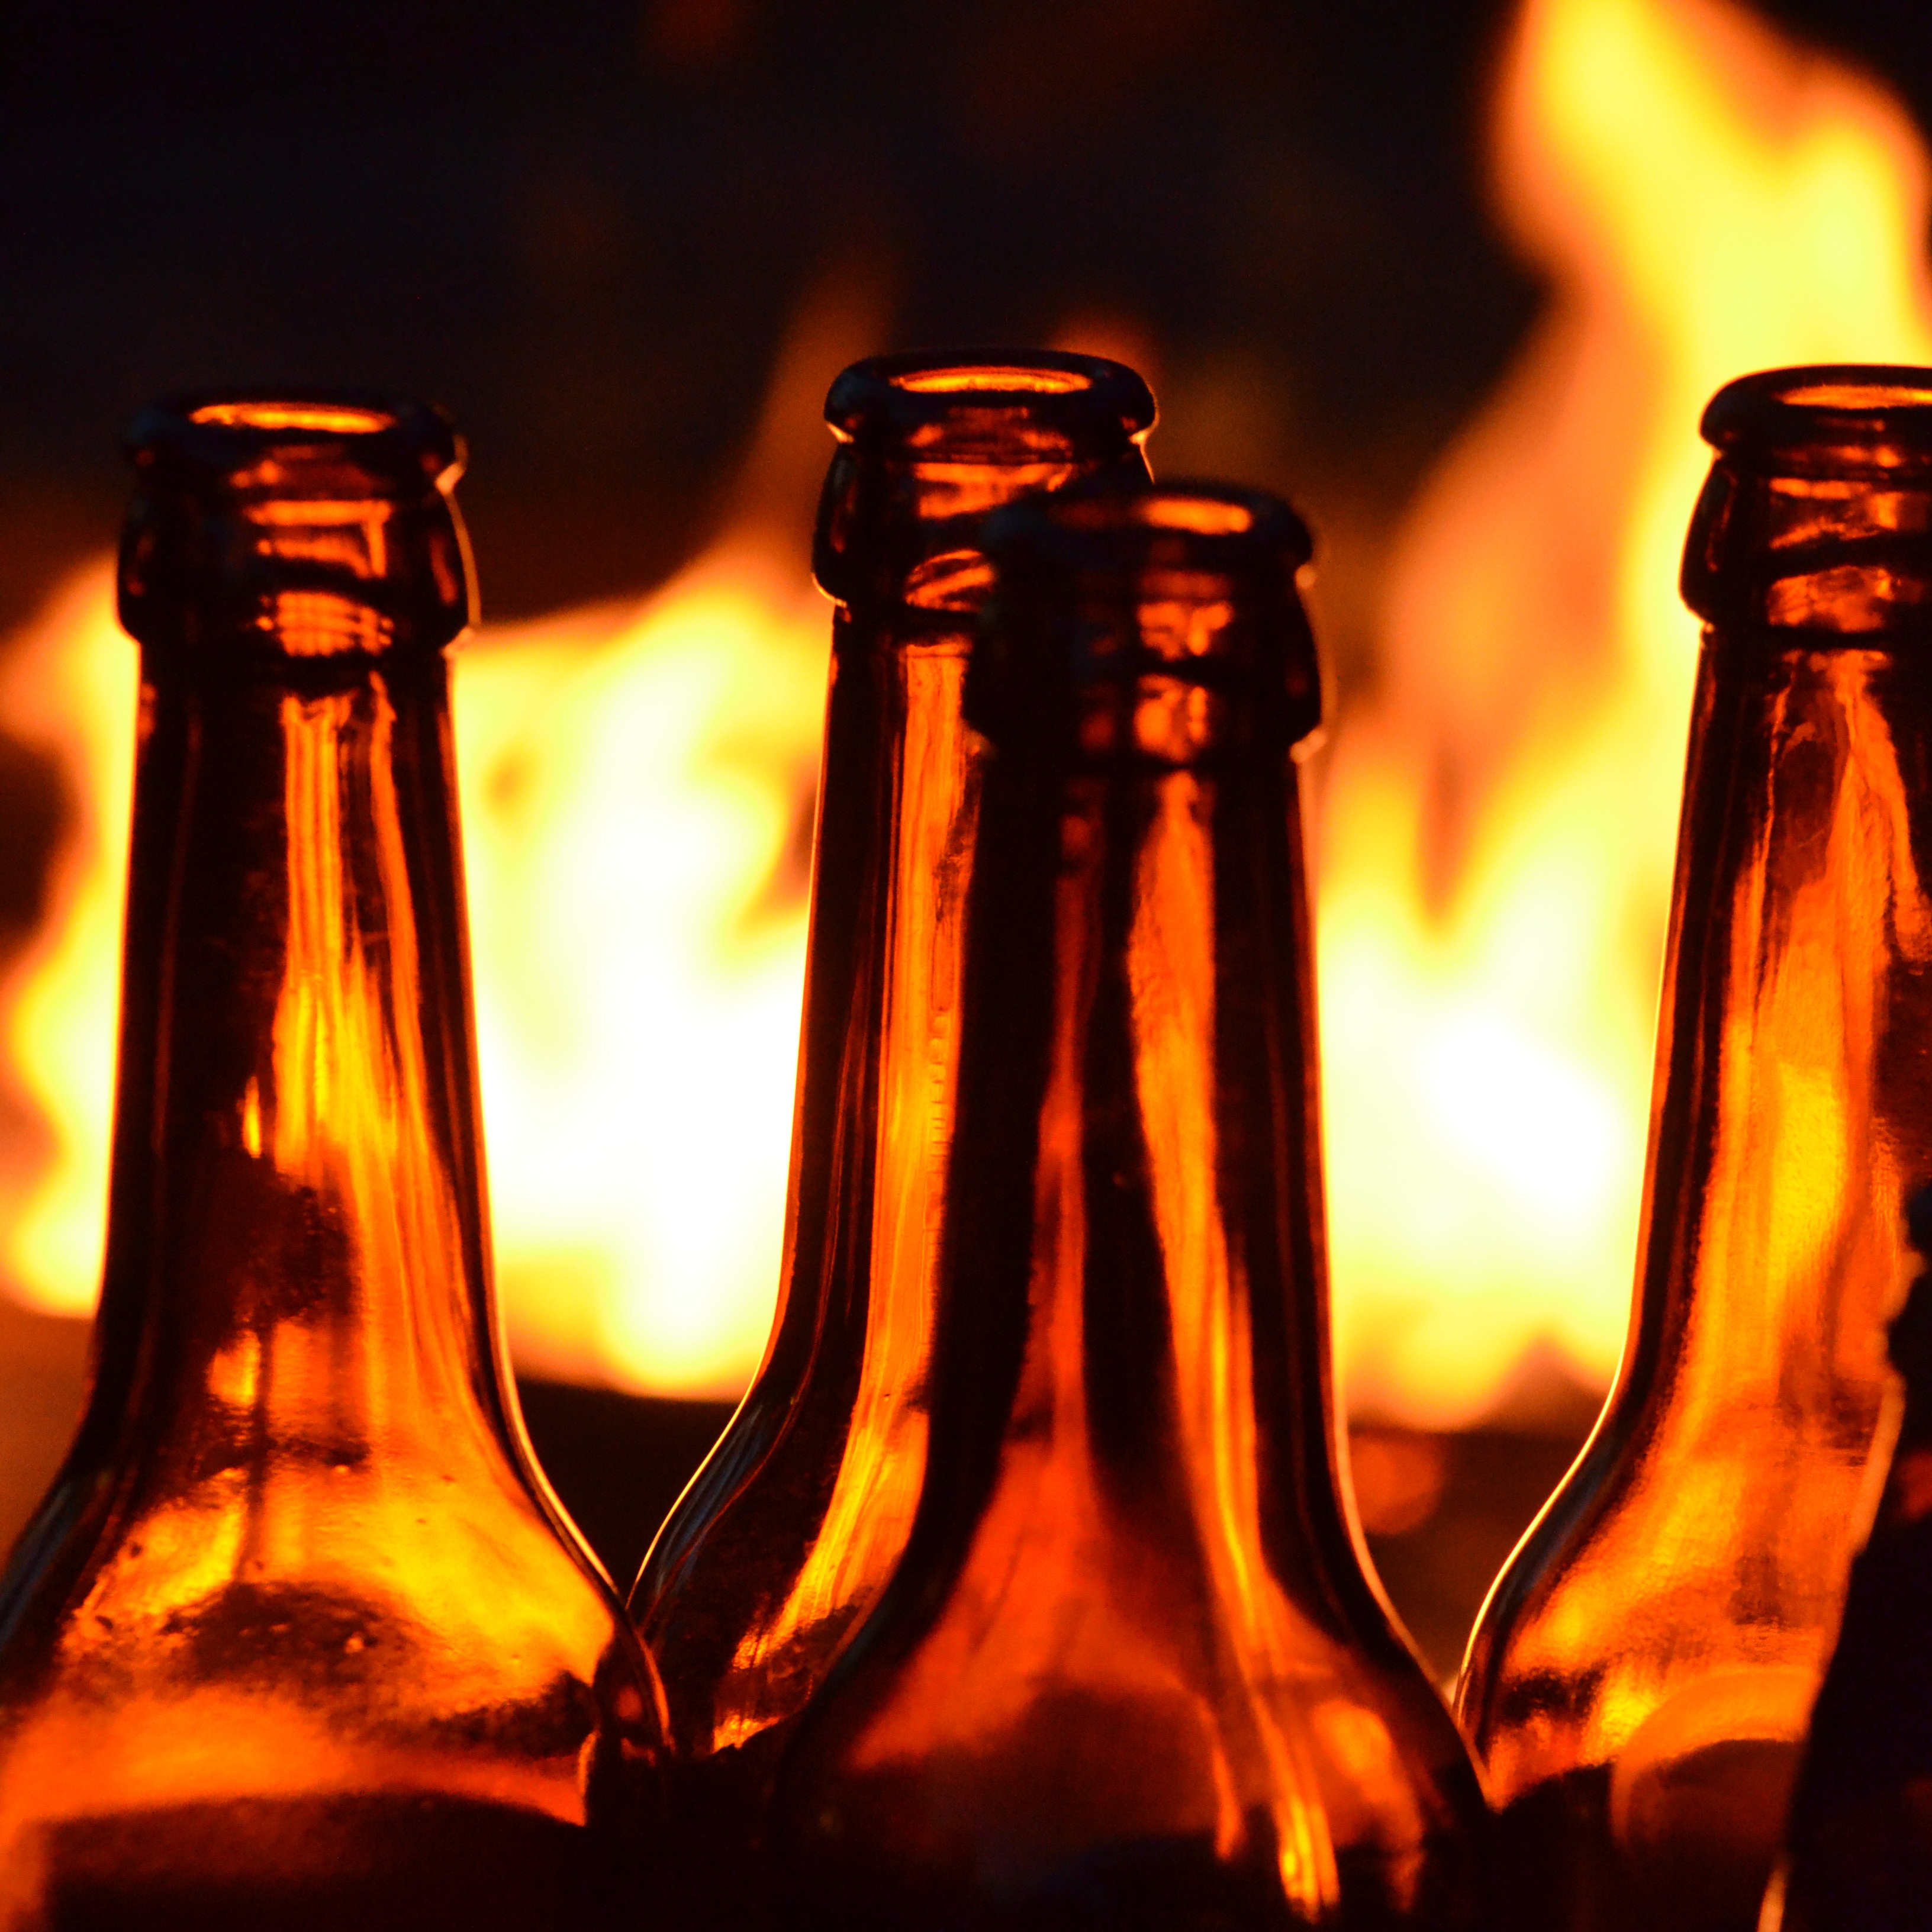
glass, flame, fire, cozy, font, bottles, sweden, grilling, norrbotten, norrland